2019 U.S. Classic

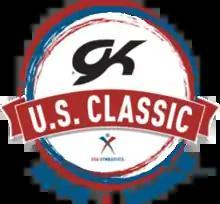

The 2019 U.S. Classic, known as the 2019 GK U.S. Classic for sponsorship reasons, is the 36th edition of the U.S. Classic gymnastics tournament. The competition was held on July 20, 2019, at the KFC Yum! Center in Louisville, Kentucky.